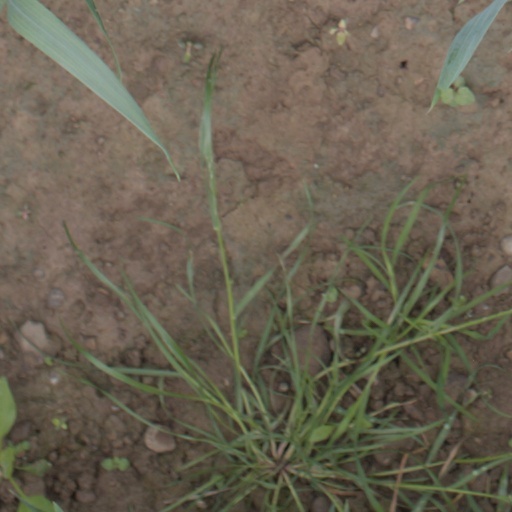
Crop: wheat